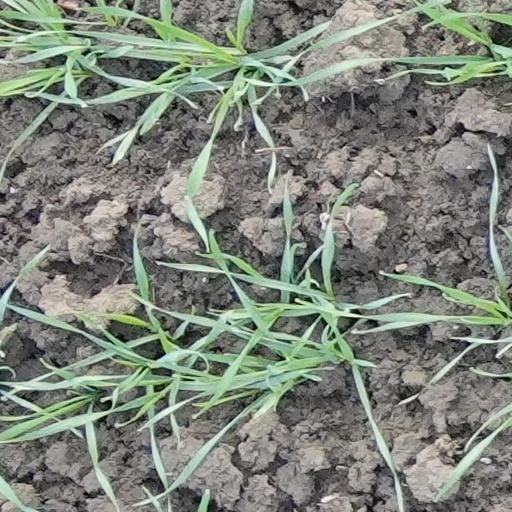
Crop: wheat